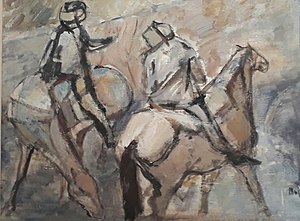
Elisa Maria Boglino / Værker
Ryttere Santa Anastasia. Elisa Maria Boglino. Olie på lærred. 1958.
Motiv fra vingården Santa Anastasia
Elisa Johanne Rosa Maria Boglino var en dansk-italiensk malerinde og avantgardekunstner.